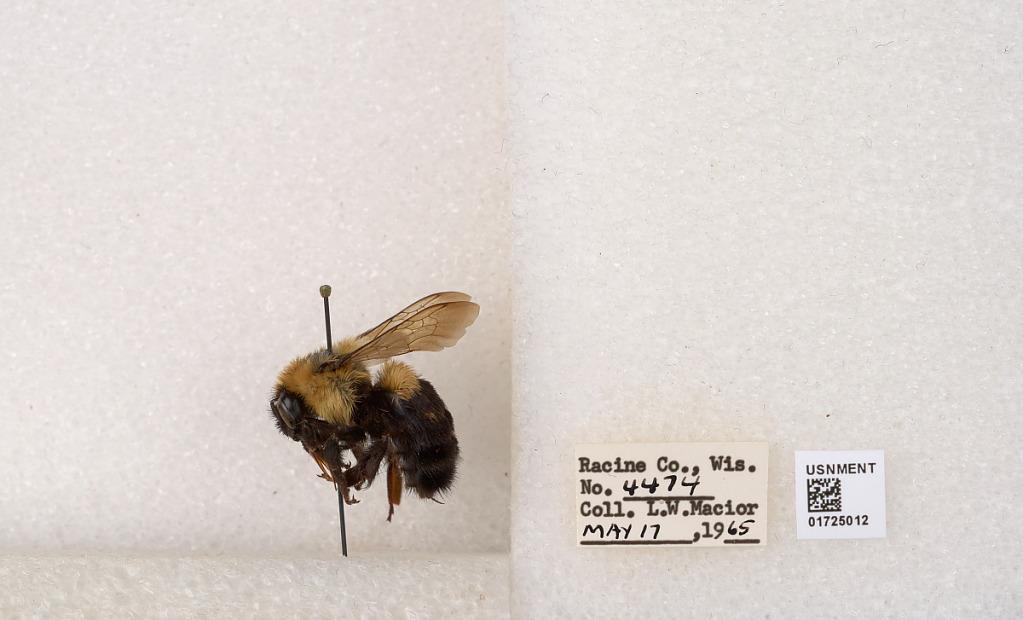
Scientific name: Bombus impatiens Cresson
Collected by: L. Macior
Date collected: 1965-5-17
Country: United States
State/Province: Wisconsin
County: Racine
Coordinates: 42.7299, -87.8123